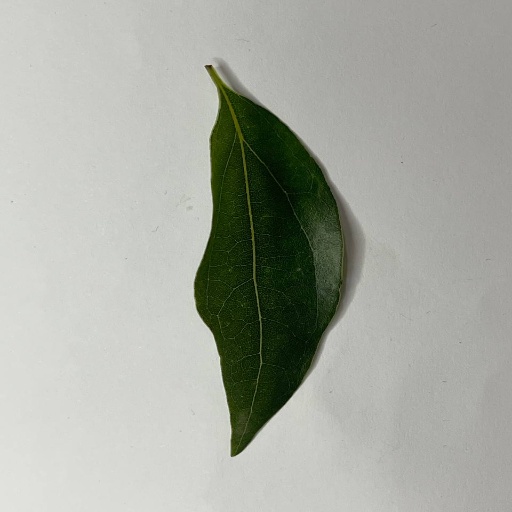
Species: Camphor
Leaf condition: Healthy Leaf